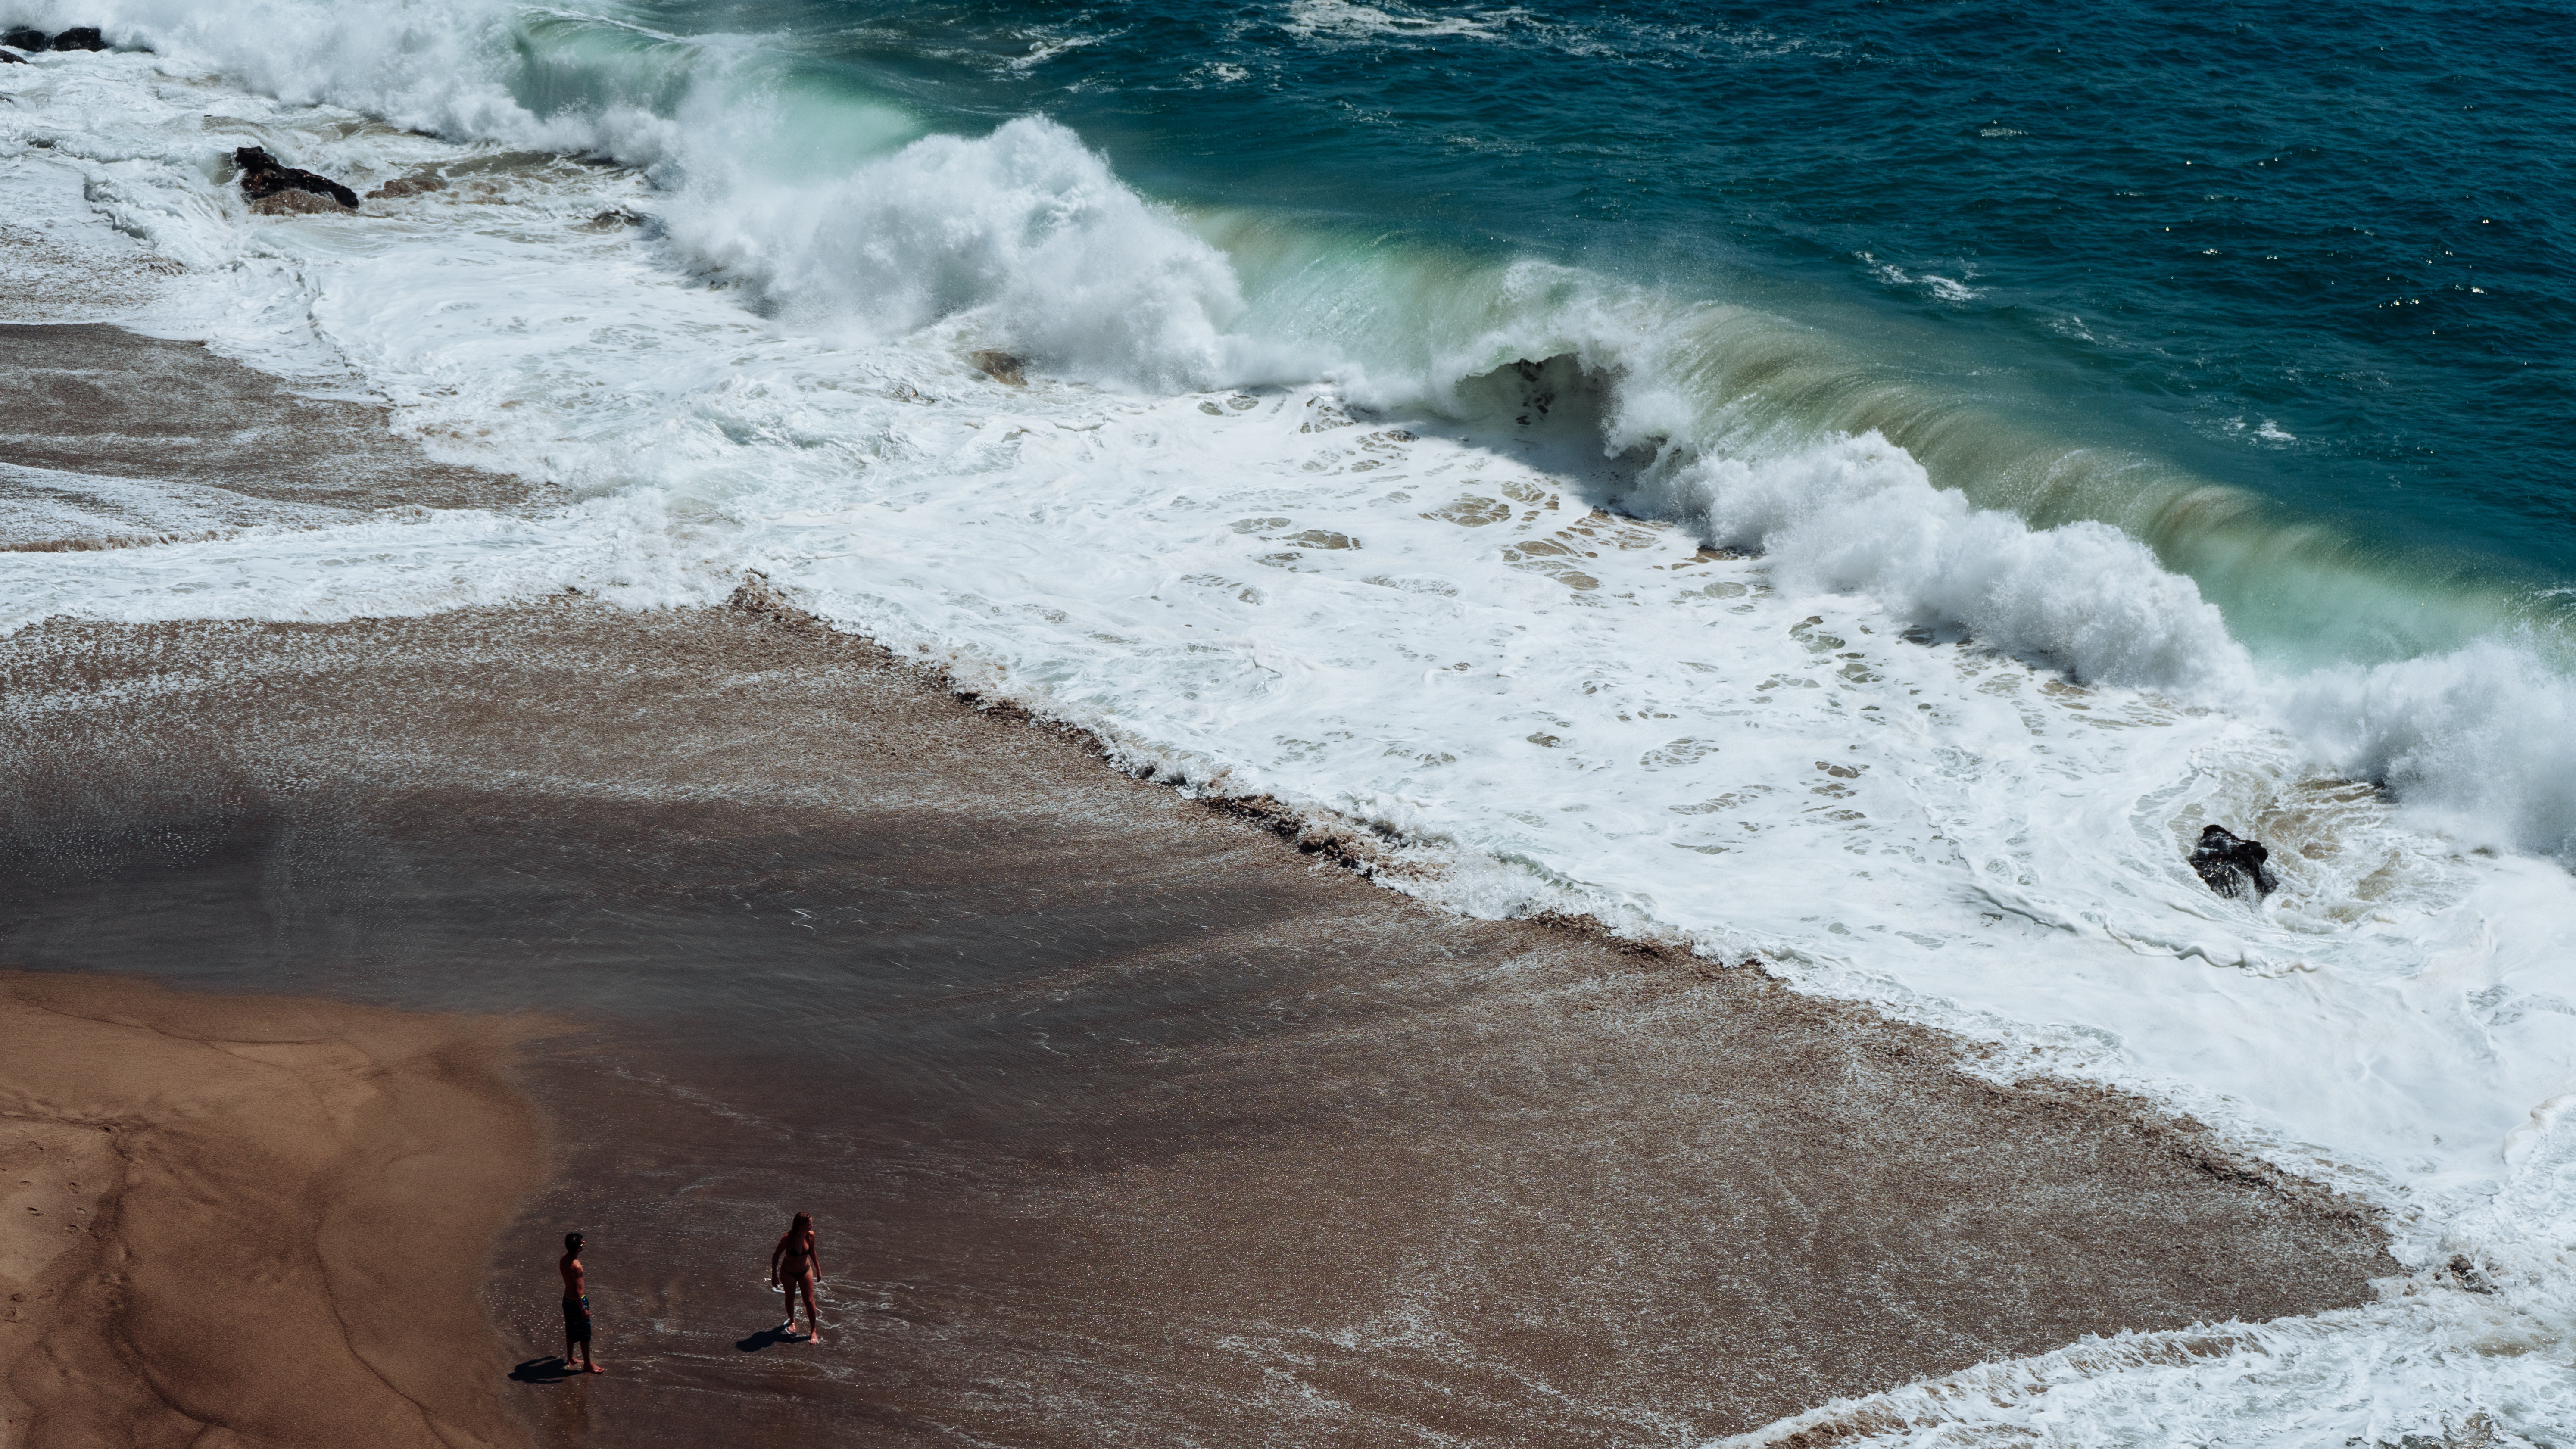
beach, sea, coast, water, sand, rock, ocean, people, shore, wave, wind, cliff, seascape, seashore, terrain, material, body of water, outdoors, waves, cape, geological phenomenon, wind wave